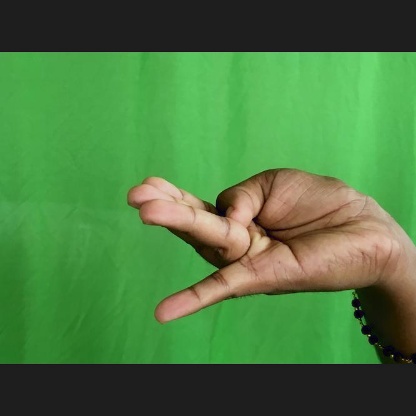
Mudra: Chaturam